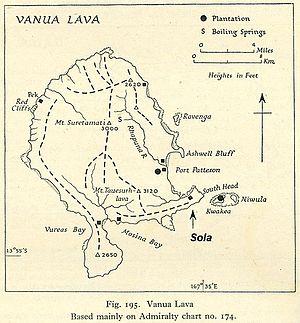
Vanua Lava ou Vanualava est une île de l’archipel des îles Banks, dans le nord du Vanuatu. Avec une superficie de 334,3 km², c’est l’une des plus grandes îles de l’archipel. En 2009, elle avait une population de 2 597 habitants.